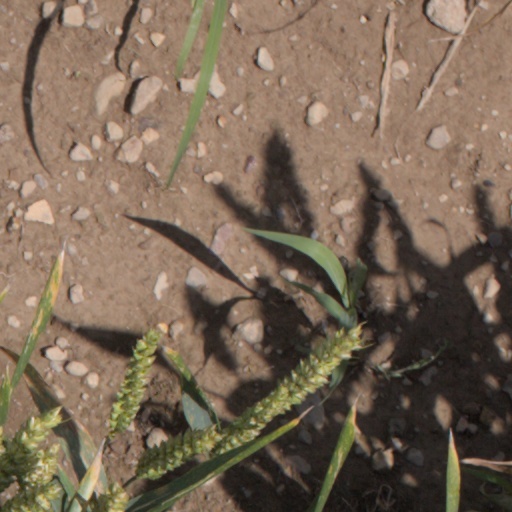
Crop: wheat